Dunkerque-class battleship

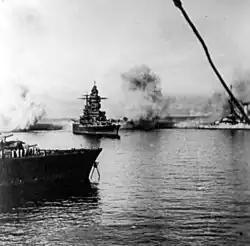
"Strasbourg" slips her moorings and makes for open water while under fire from the British Force H

The British government, incorrectly fearing that the Germans intended to seize the French fleet and employ it against Britain, embarked on a campaign to neutralise the vessels. The British Force H, which included "Hood" and the battleships and , was sent to either compel the French vessels at Mers-el-Kébir to join the Free French Forces, be demilitarised in France's Caribbean colonies or the United States, or to sink them. After Gensoul rejected their demands, the British opened fire. The French ships were moored with their sterns toward the sea, which initially prevented "Dunkerque" and "Strasbourg" from returning fire until they could get underway. The guns of the British ships quickly inflicted serious damage on "Dunkerque" and the old battleships and . "Dunkerque"s crew was forced to beach her to prevent her from sinking; "Bretagne" exploded and "Provence" sank to the harbour bottom. "Strasbourg", however, was able to slip her moorings and escape from the harbour in the confusion. Escorted by four destroyers, she avoided the British fleet and escaped to Toulon.